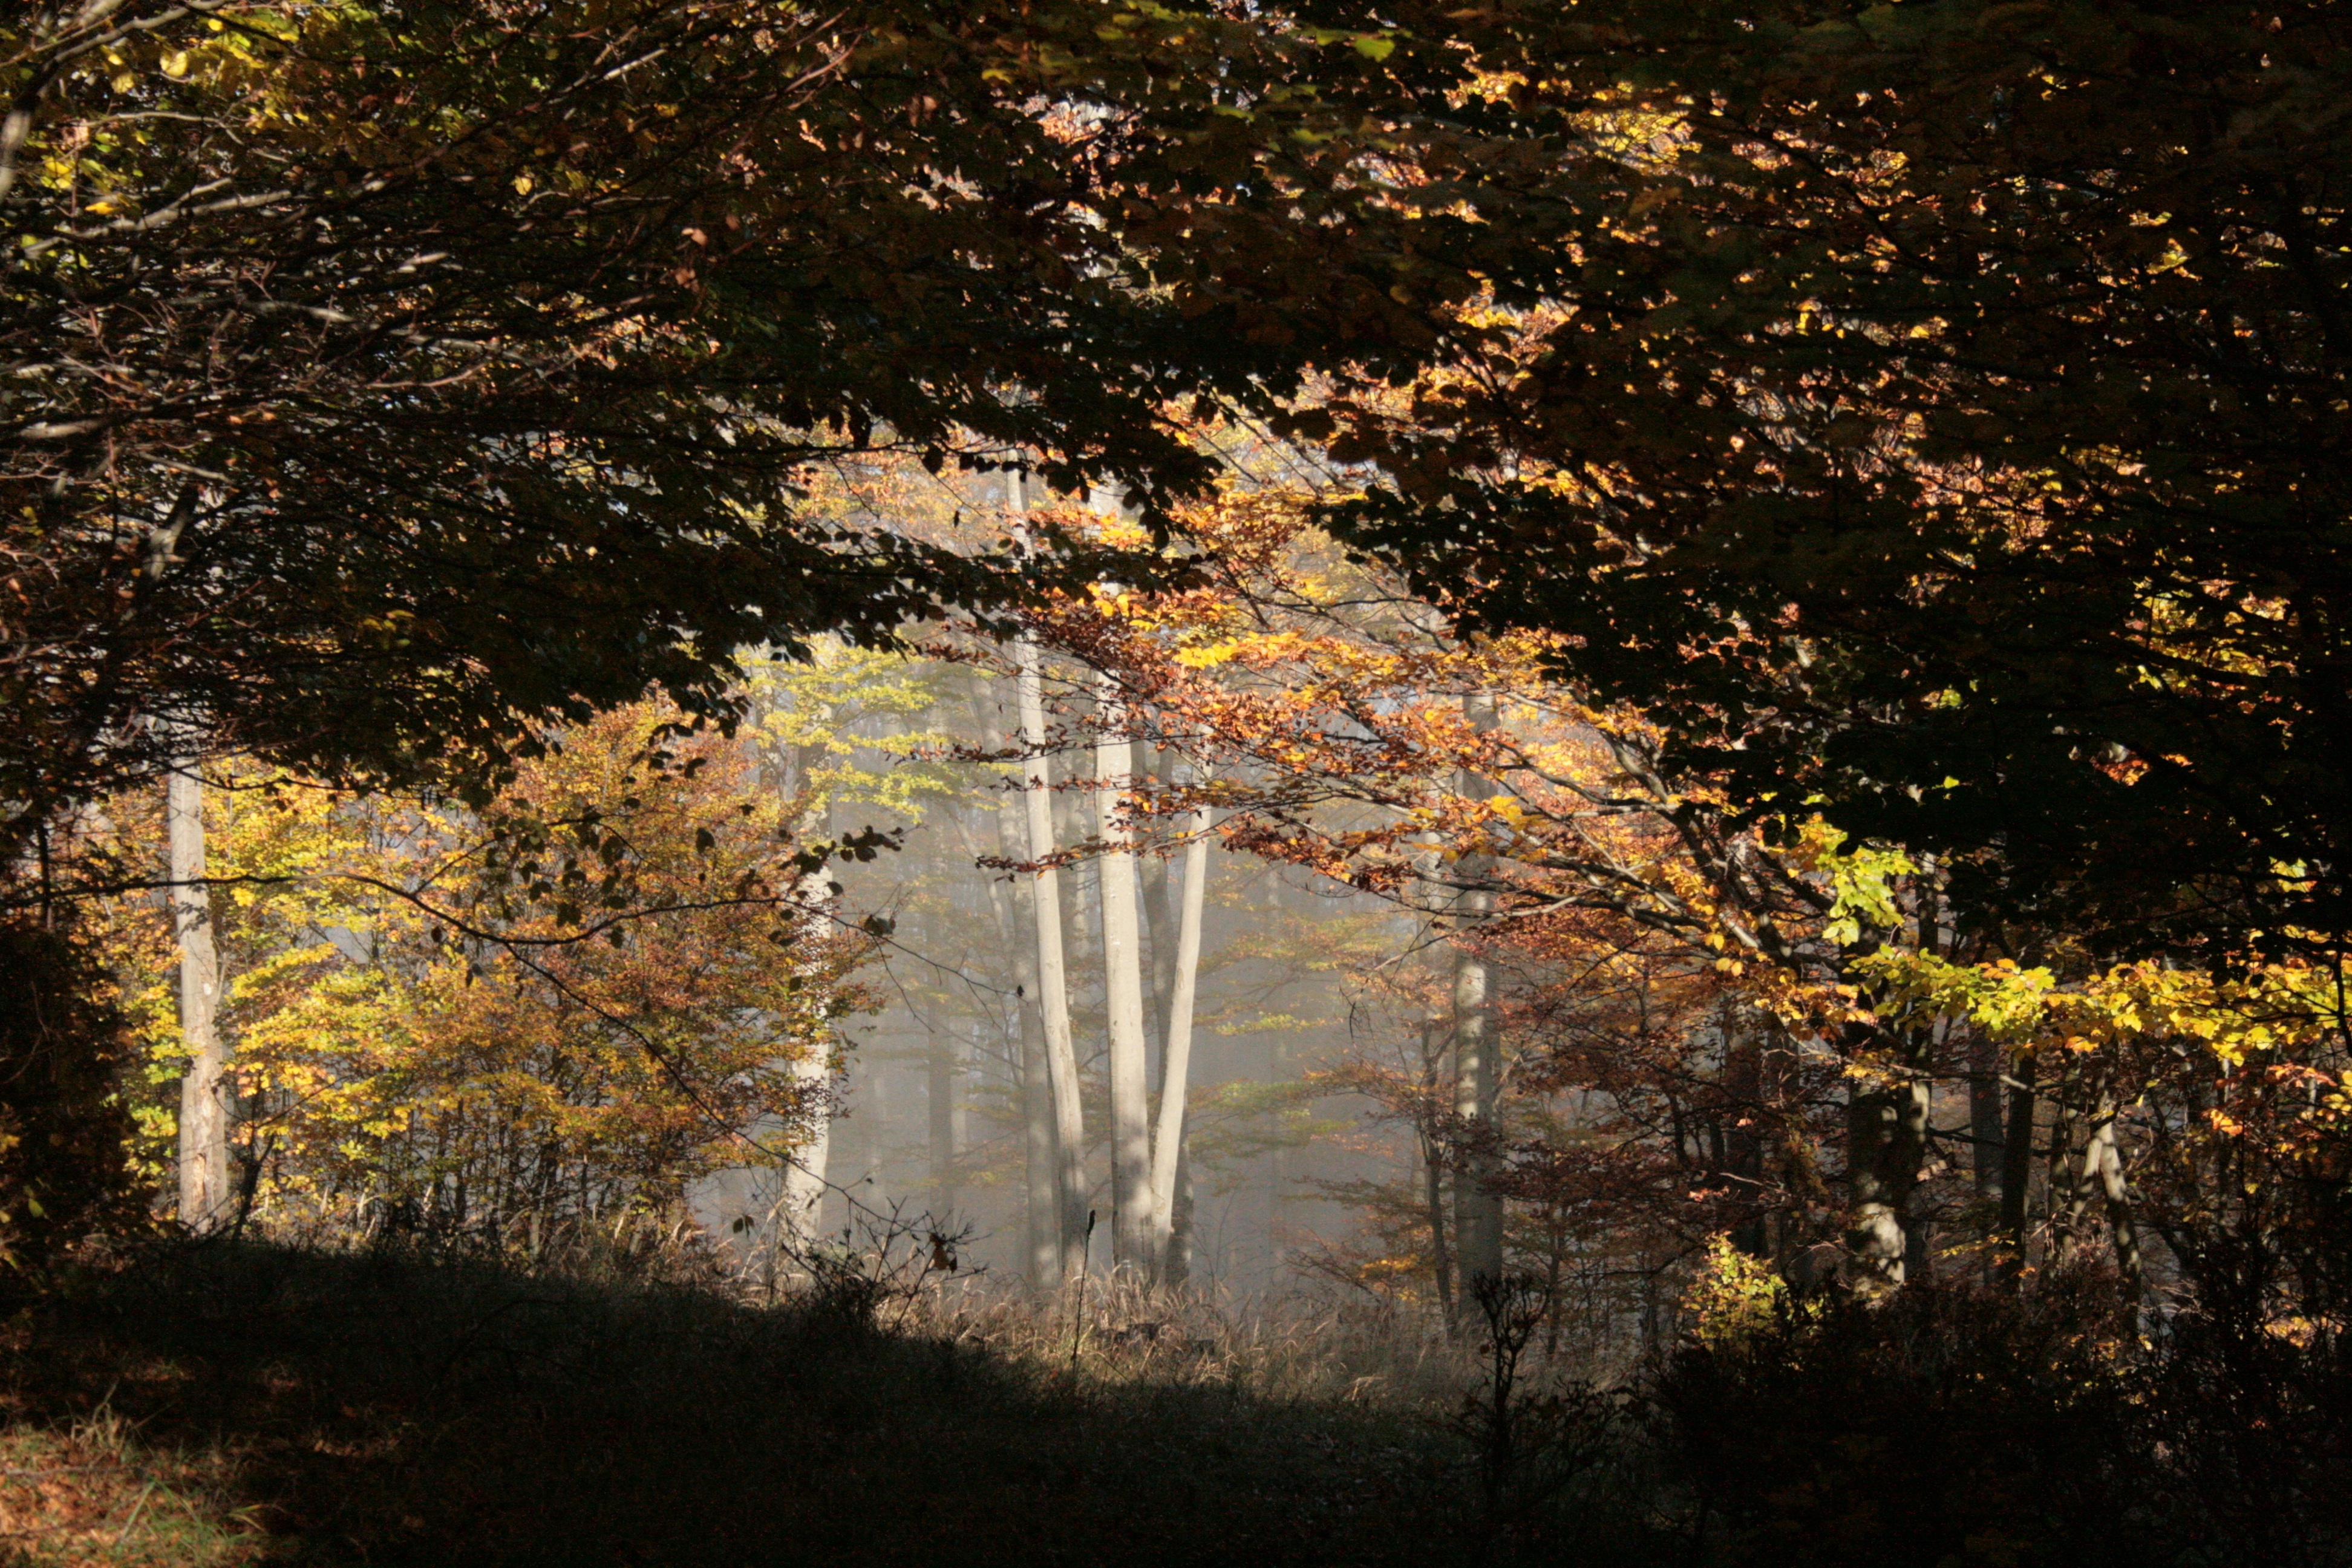
tree, nature, forest, branch, light, plant, fog, sunlight, morning, leaf, mystical, reflection, autumn, season, autumn mood, deciduous tree, woodland, habitat, fall foliage, beech wood, plenty of natural light, atmospheric phenomenon, woody plant, sonnenduchflutet